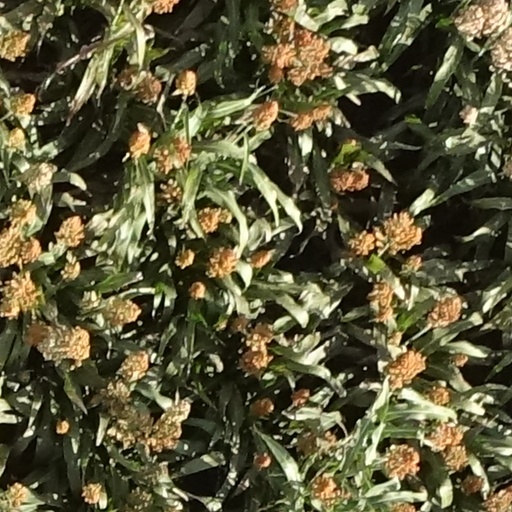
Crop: sorghum